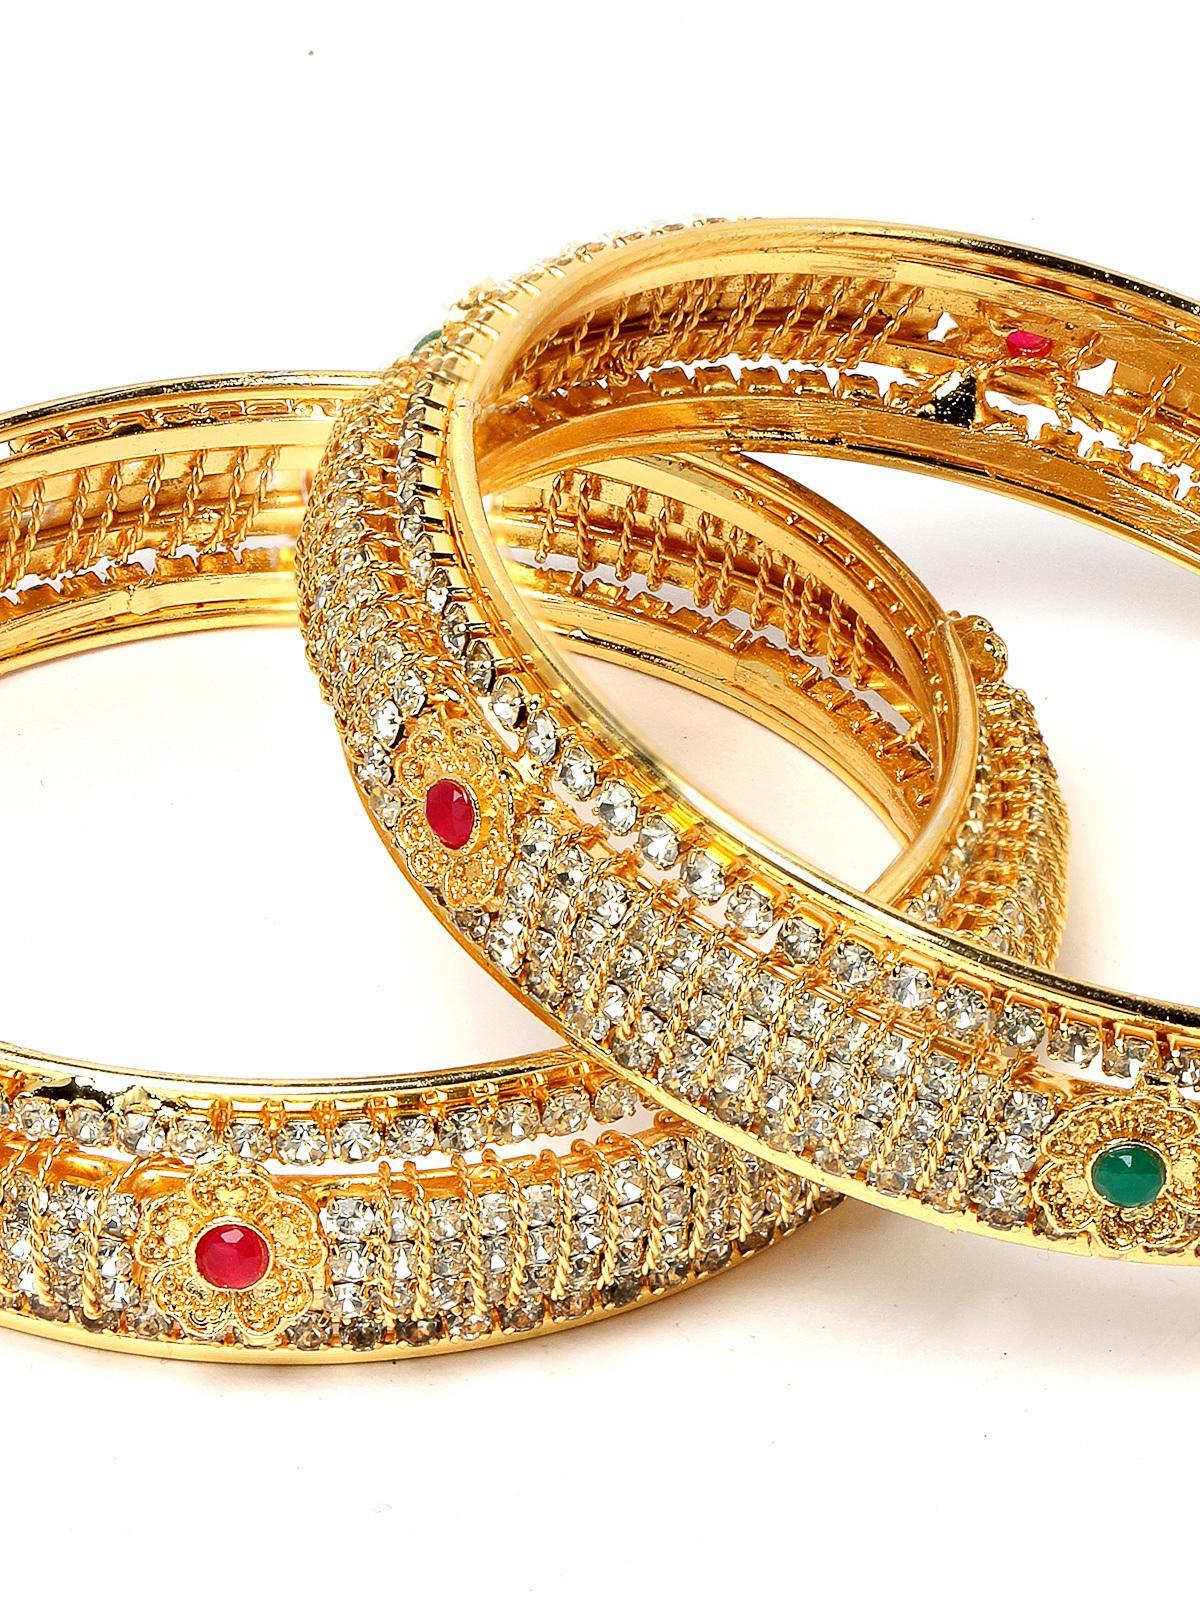
Sukkhi Sparkling Gold Plated Multicolor Crystals Stones Broad Bracelet Bangle Set Jewellery for Women & Girls|Set of 2 Latest Design|Birthday Anniversary Gift for Women|B105963_2.8
Type: Bracelets & Bangles
Brand: Sukkhi
Price: Rs. 453
 Elevate your style with Sukkhi's Sparkling Gold Plated Multicolor Crystals Stones Bracelet Bangle Set. This set of two features a broad design adorned with dazzling crystals in vibrant hues. The gold-plated finish adds a touch of opulence, making it a perfect accessory for special occasions. Designed for a size 2.4, 2.6 and 2.8, this elegant set is a stunning addition to your jewelry collection. Whether it's a birthday or anniversary, this set makes for a thoughtful and glamorous gift for the women you cherish.Disclaimer:There may be slight variation in shade and colour due to photographic effects and monitor settings
Included: 2 Bangles